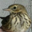
Label: bird